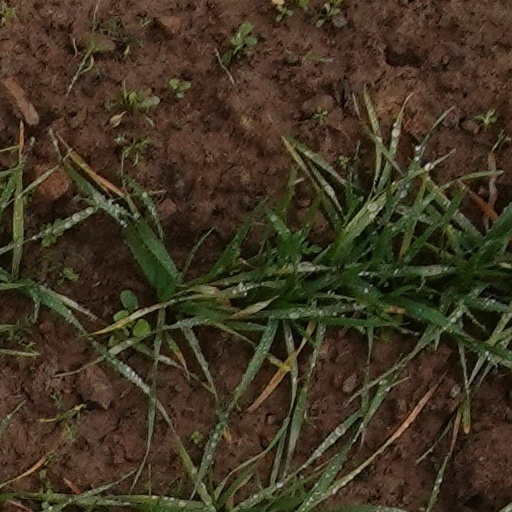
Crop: wheat